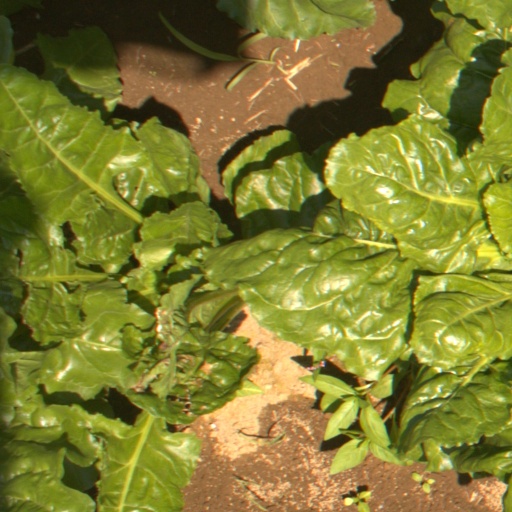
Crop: sugar beet